Bernardino India

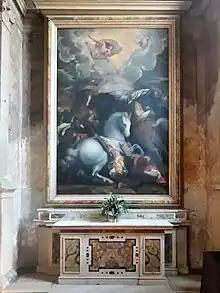
Conversione San Paolo, 1584

In 1555, he married Anna degli Stivieri. That same year he collaborated with Felice Brusasorci, Domenico's son, in a cycle of frescoes painted in 1555 on the southern facade of the Palazzo Fiorio della Seta, commissioned by the Veronese merchant Fiorio dei Flori. Intended to celebrate the cities of the Mainland where the silk industry flourished, they are now preserved at the Civic Museums of Verona.